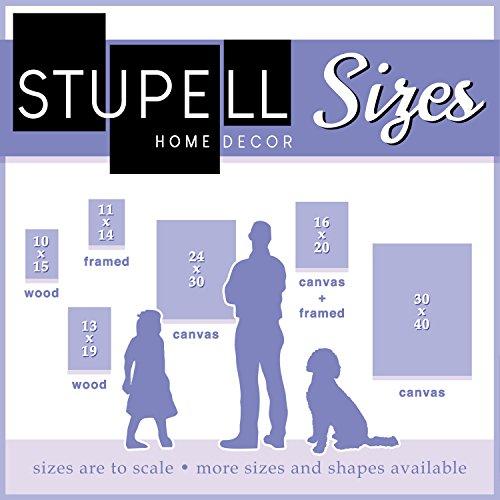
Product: Stupell Home Décor ABCs 123s Song and Icons Wall Plaque Art, 10 x 0.5 x 15, Proudly Made in USA
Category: Baby Products | Nursery | Décor | Wall Décor | Wall Plaques
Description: Lithograph Print Mounted on Sturdy 0.5 Inch MDF wood - Hand Finished and Ready to Hang.
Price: $12.69
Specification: ProductDimensions:10x15x0.5inches|ItemWeight:2pounds|ShippingWeight:2.31pounds(Viewshippingratesandpolicies)|Manufacturer:StupellIndustries|ASIN:B01K278YB2|Itemmodelnumber:brp-1799_wd_10x15